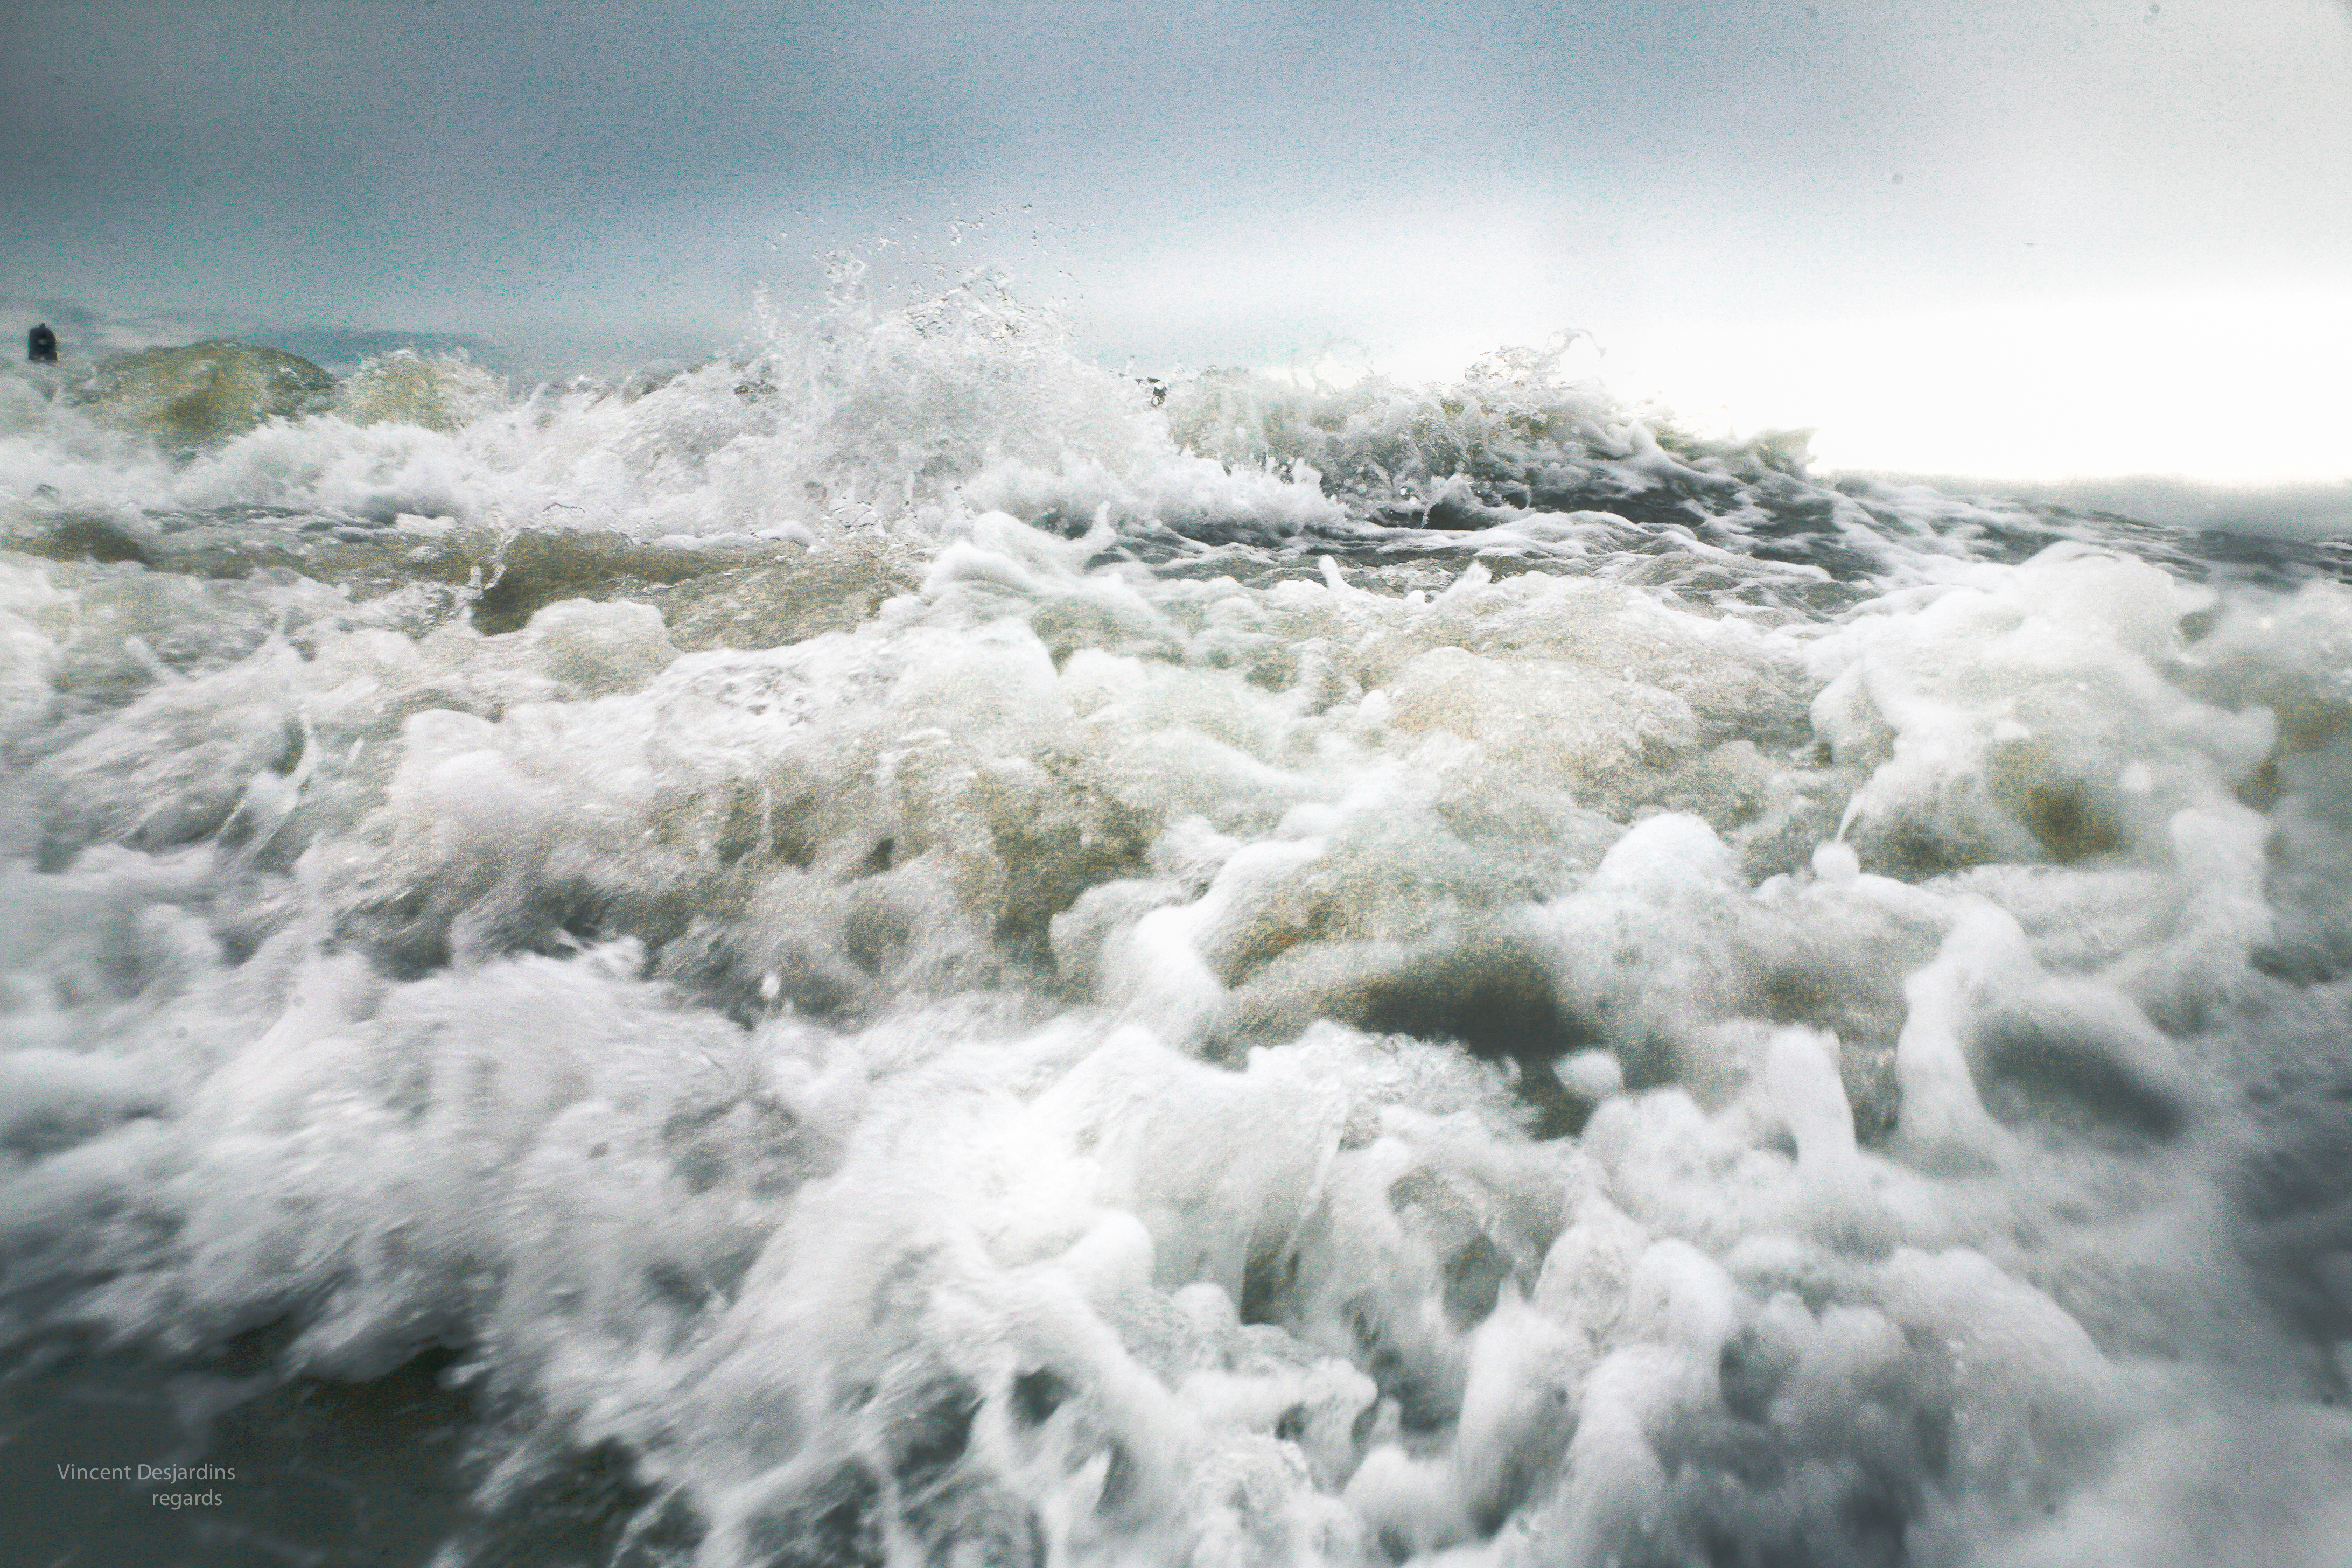
sea, coast, ocean, cloud, shore, wave, wind, france, weather, rapid, plage, zee, mer, francia, mar, mare, meer, cume, rivage, freezing, sj, pasdecalais, cotedopale, meri, englishchannel, farraige, d ferlantes, atmospheric phenomenon, geological phenomenon, wind wave